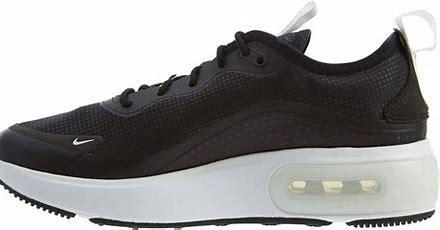
Brand: Nike
Model: Air Max DIA